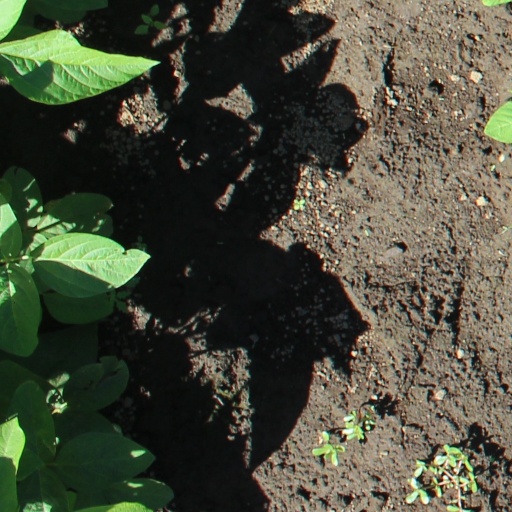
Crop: soybean